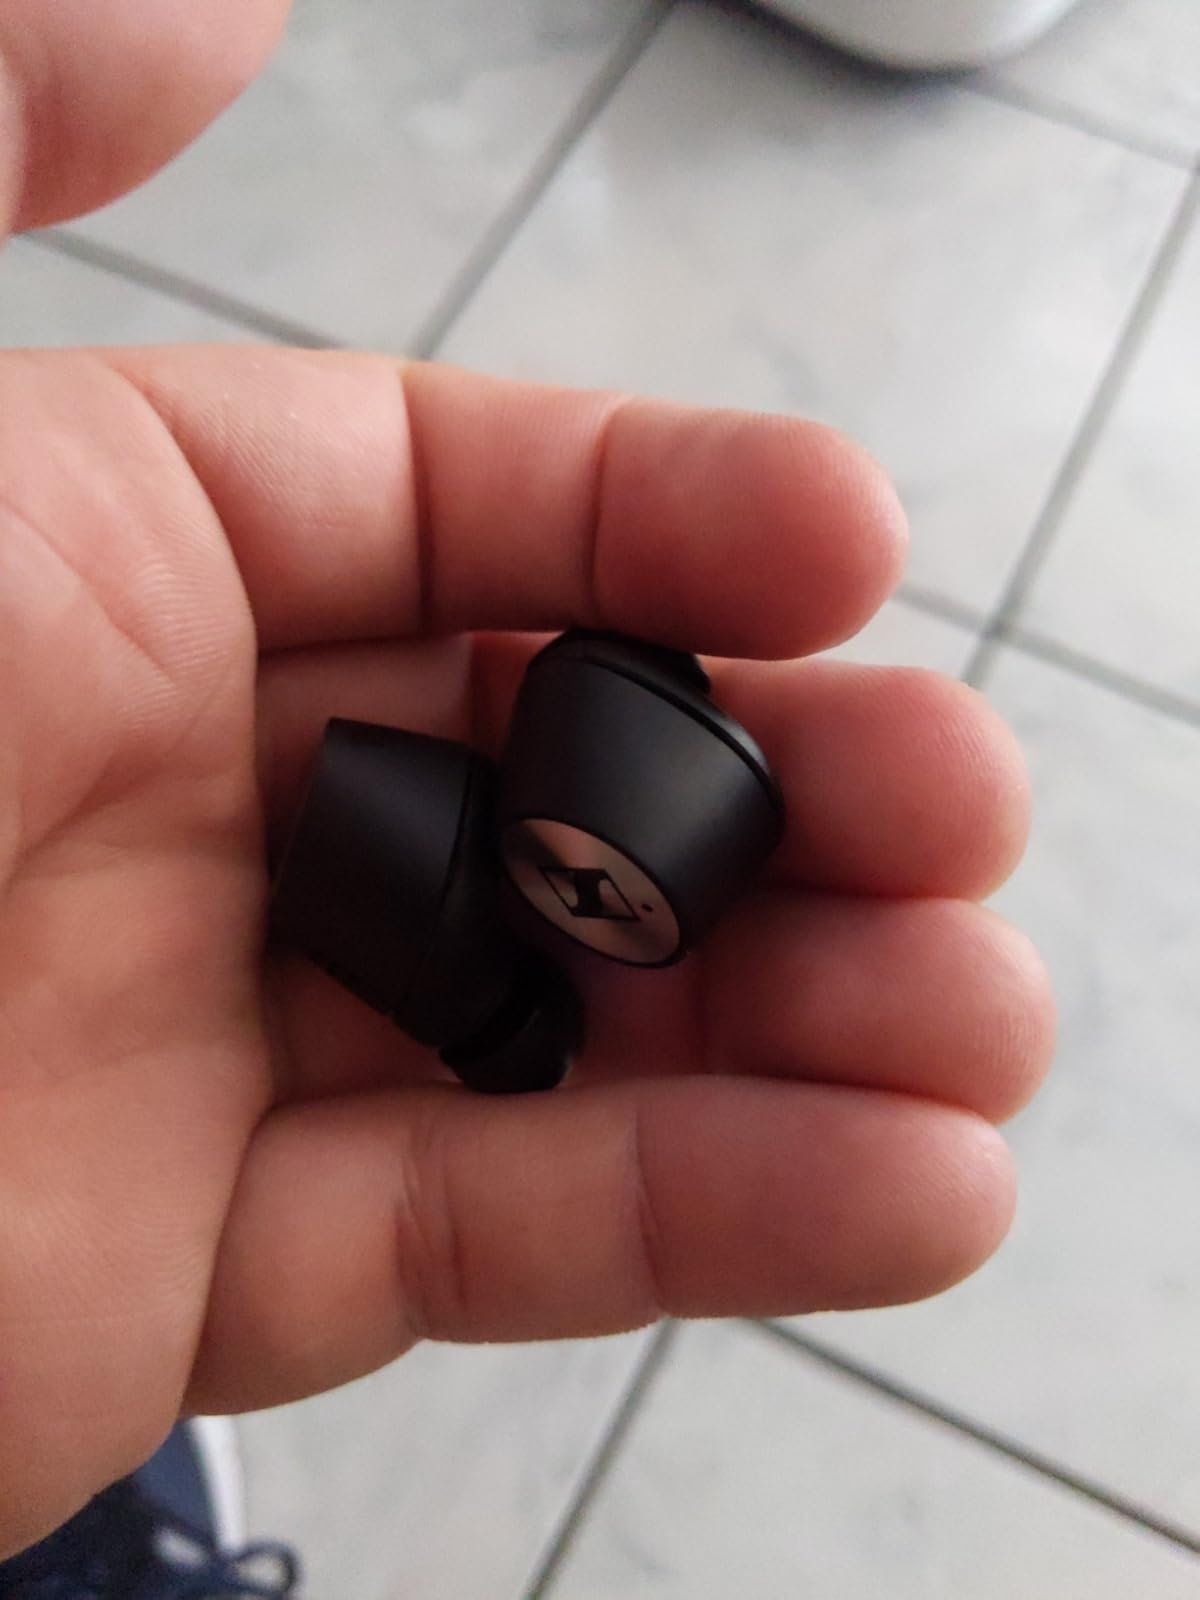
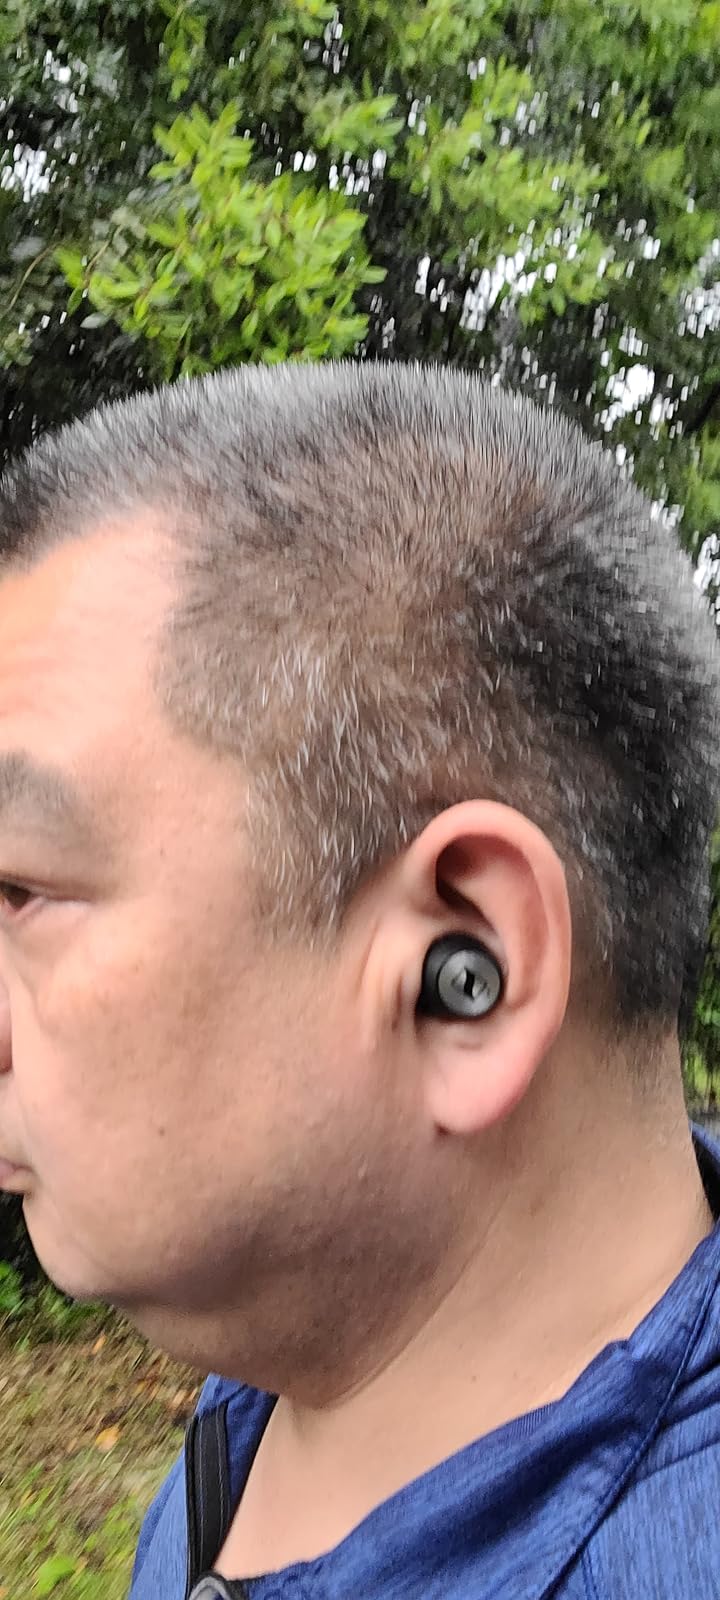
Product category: earbuds
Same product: yes